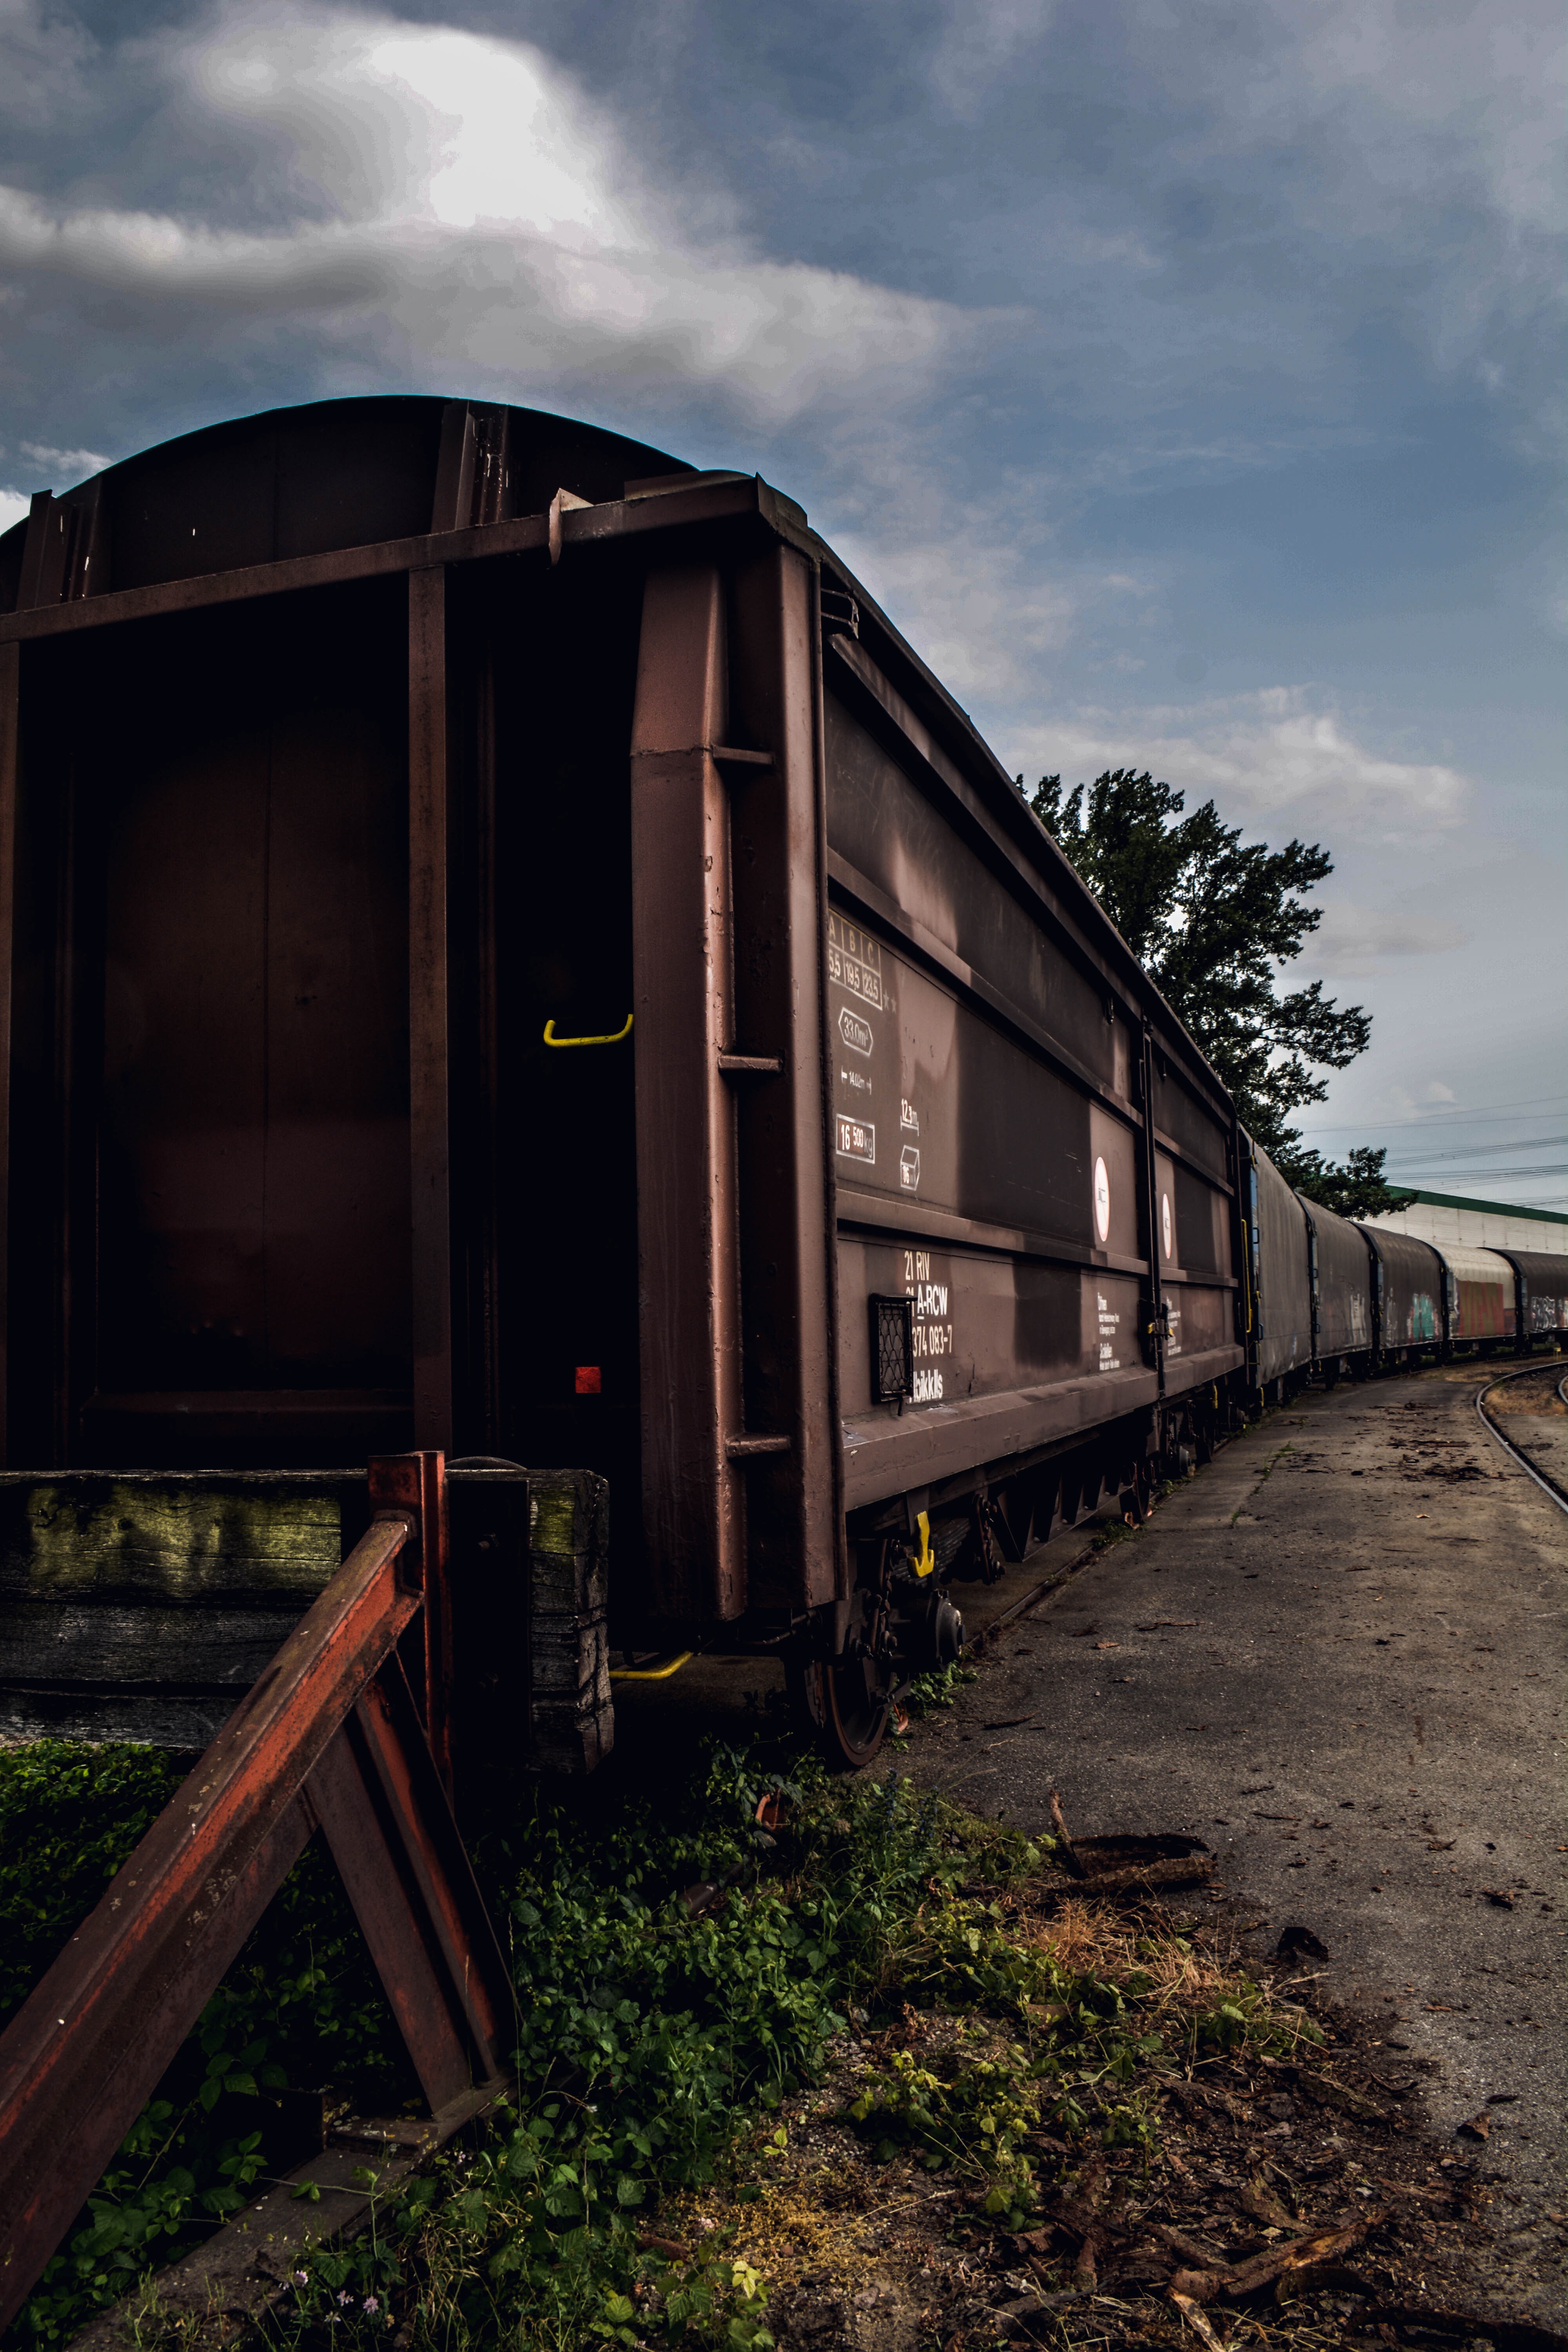
transport, track, rolling stock, railroad car, train, railway, sky, vehicle, mode of transport, freight car, tree, architecture, shed, rolling, rural area, siding, house, night, auto part, building, cloud, plant, locomotive, passenger car, wheel, metal